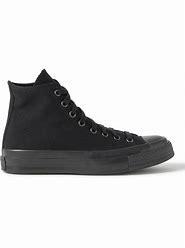
Brand: Converse
Model: Chuck 70 Canvas